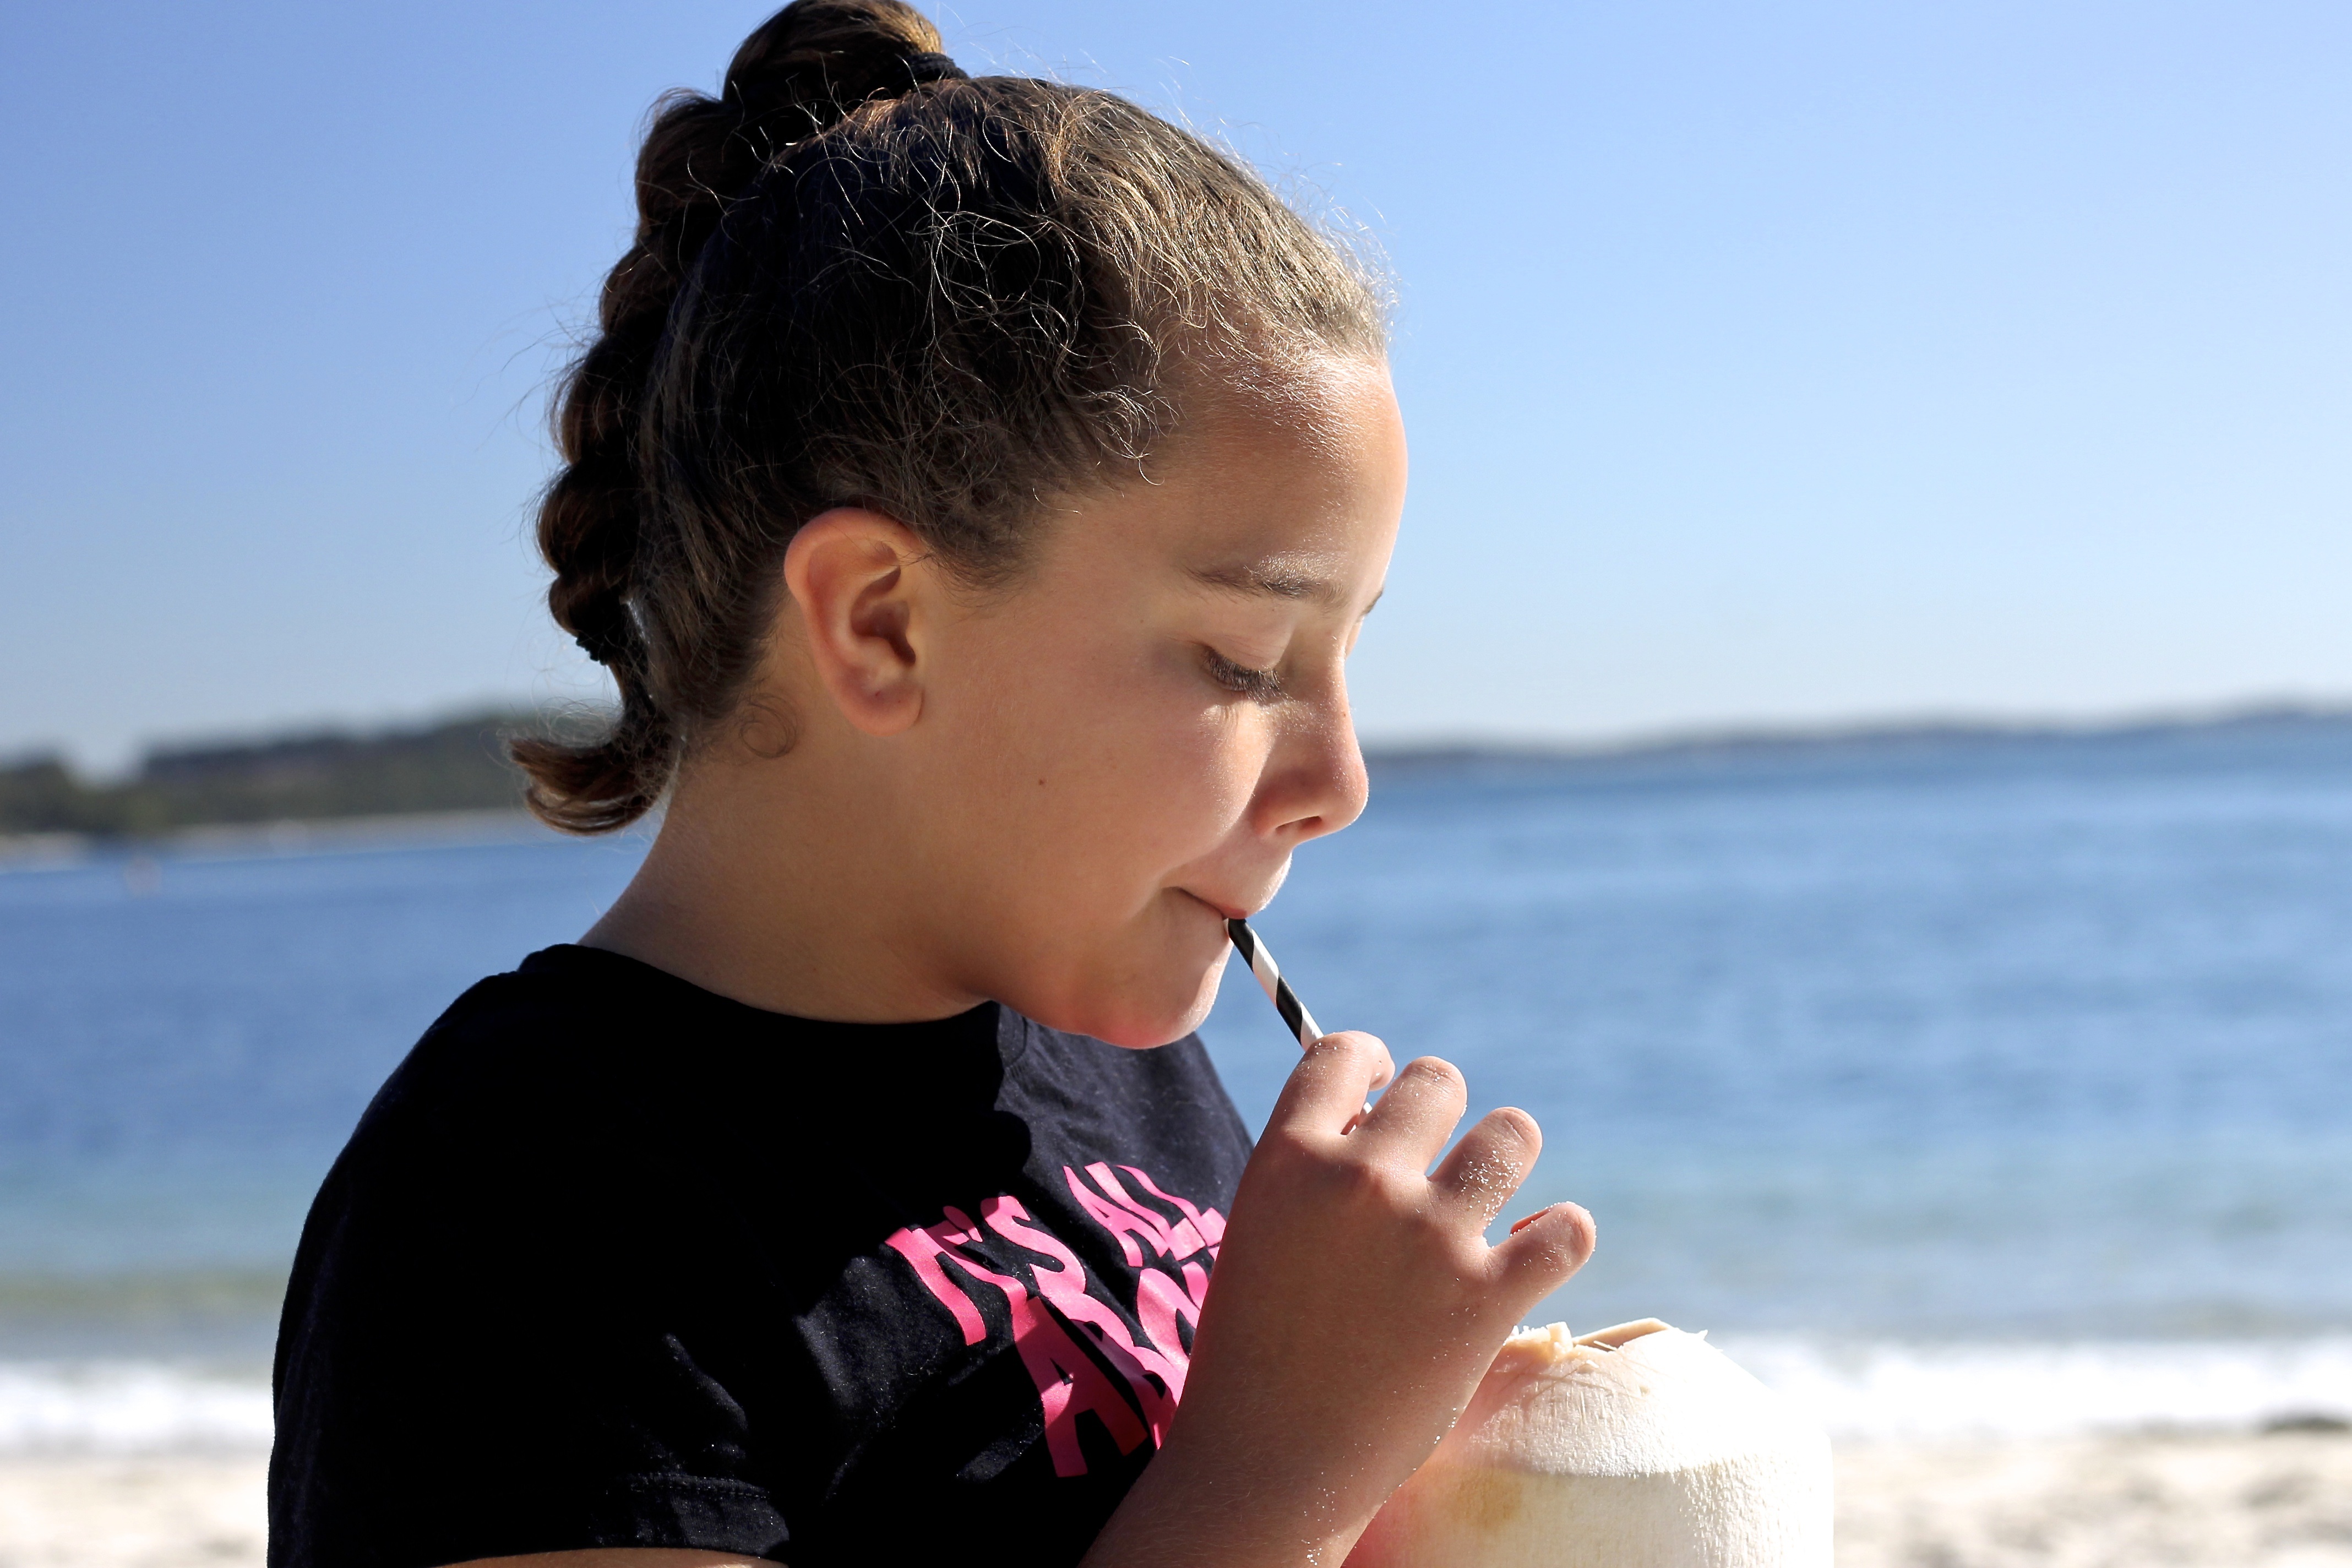
hand, man, beach, sea, water, outdoor, sand, person, light, people, sky, girl, sun, boy, summer, vacation, male, leg, portrait, spring, paradise, child, drink, blue, tourism, season, smile, coconut, sunny, fun, toddler, beauty, sunny sky, tropical beach, human positions, human action